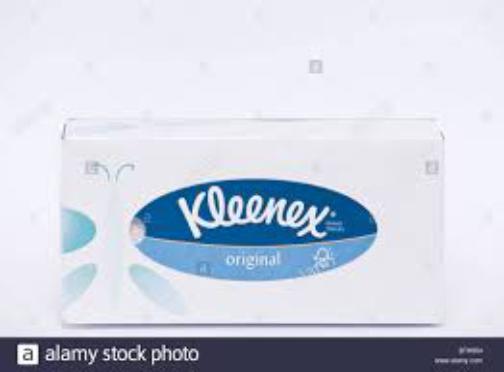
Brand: kleenex
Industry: Necessities